Automotive industry in the Soviet Union

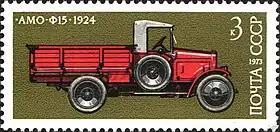
AMO-F-15 on a Soviet stamp

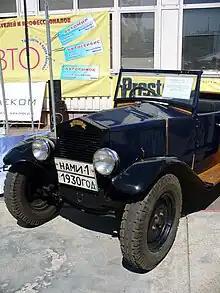
NAMI-I

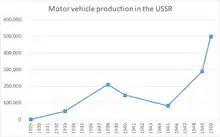
Motor vehicle production in the USSR, 1929-1950

Russia had no automotive industry prior to the Soviet era. Automobiles were manufactured, but only in small quantity and by importing the main components from abroad.